Lucian Msamati

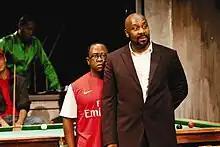
Msamati (left) and Lenny Henry in the Royal National Theatre production of "The Comedy of Errors" in 2011

After university, he worked as an advertising copywriter and freelance radio presenter. He also worked as a voice-over artist, compère and after-dinner speaker.